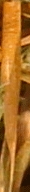
Label: Wheat___Brown_Rust